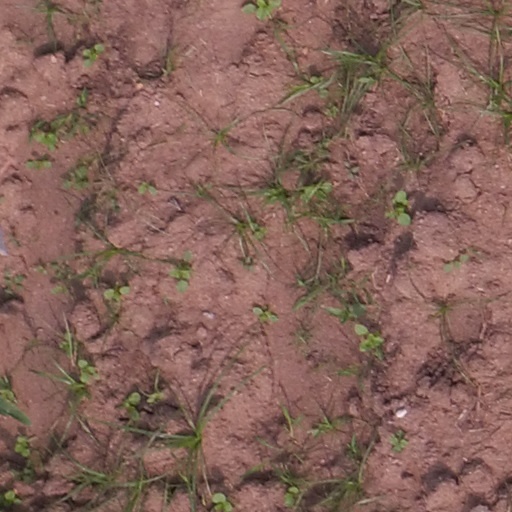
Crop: maize; corn